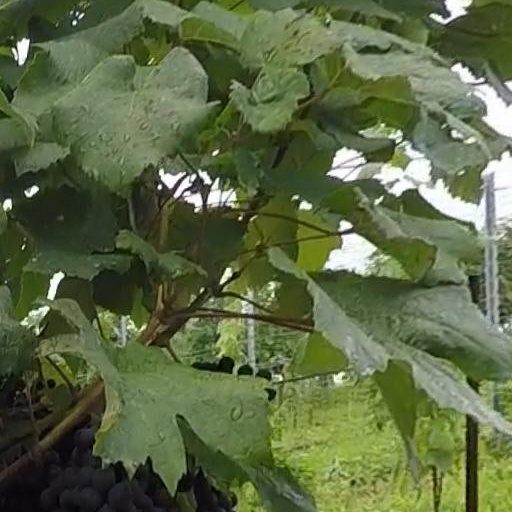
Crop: grape